List of Hokkien dictionaries

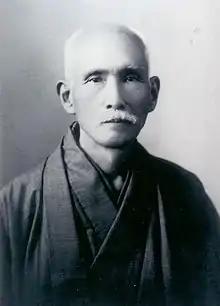
(Naoyoshi Ogawa), main author and editor of the "Comprehensive Taiwanese–Japanese Dictionary" (1931)

Below is a list of Hokkien dictionaries, also known as Minnan dictionaries or Taiwanese dictionaries, sorted by the date of the release of their first edition. The first two were prepared by foreign Christian missionaries and the third by the Empire of Japan, but the rest were prepared by ethnic Chinese scholars.